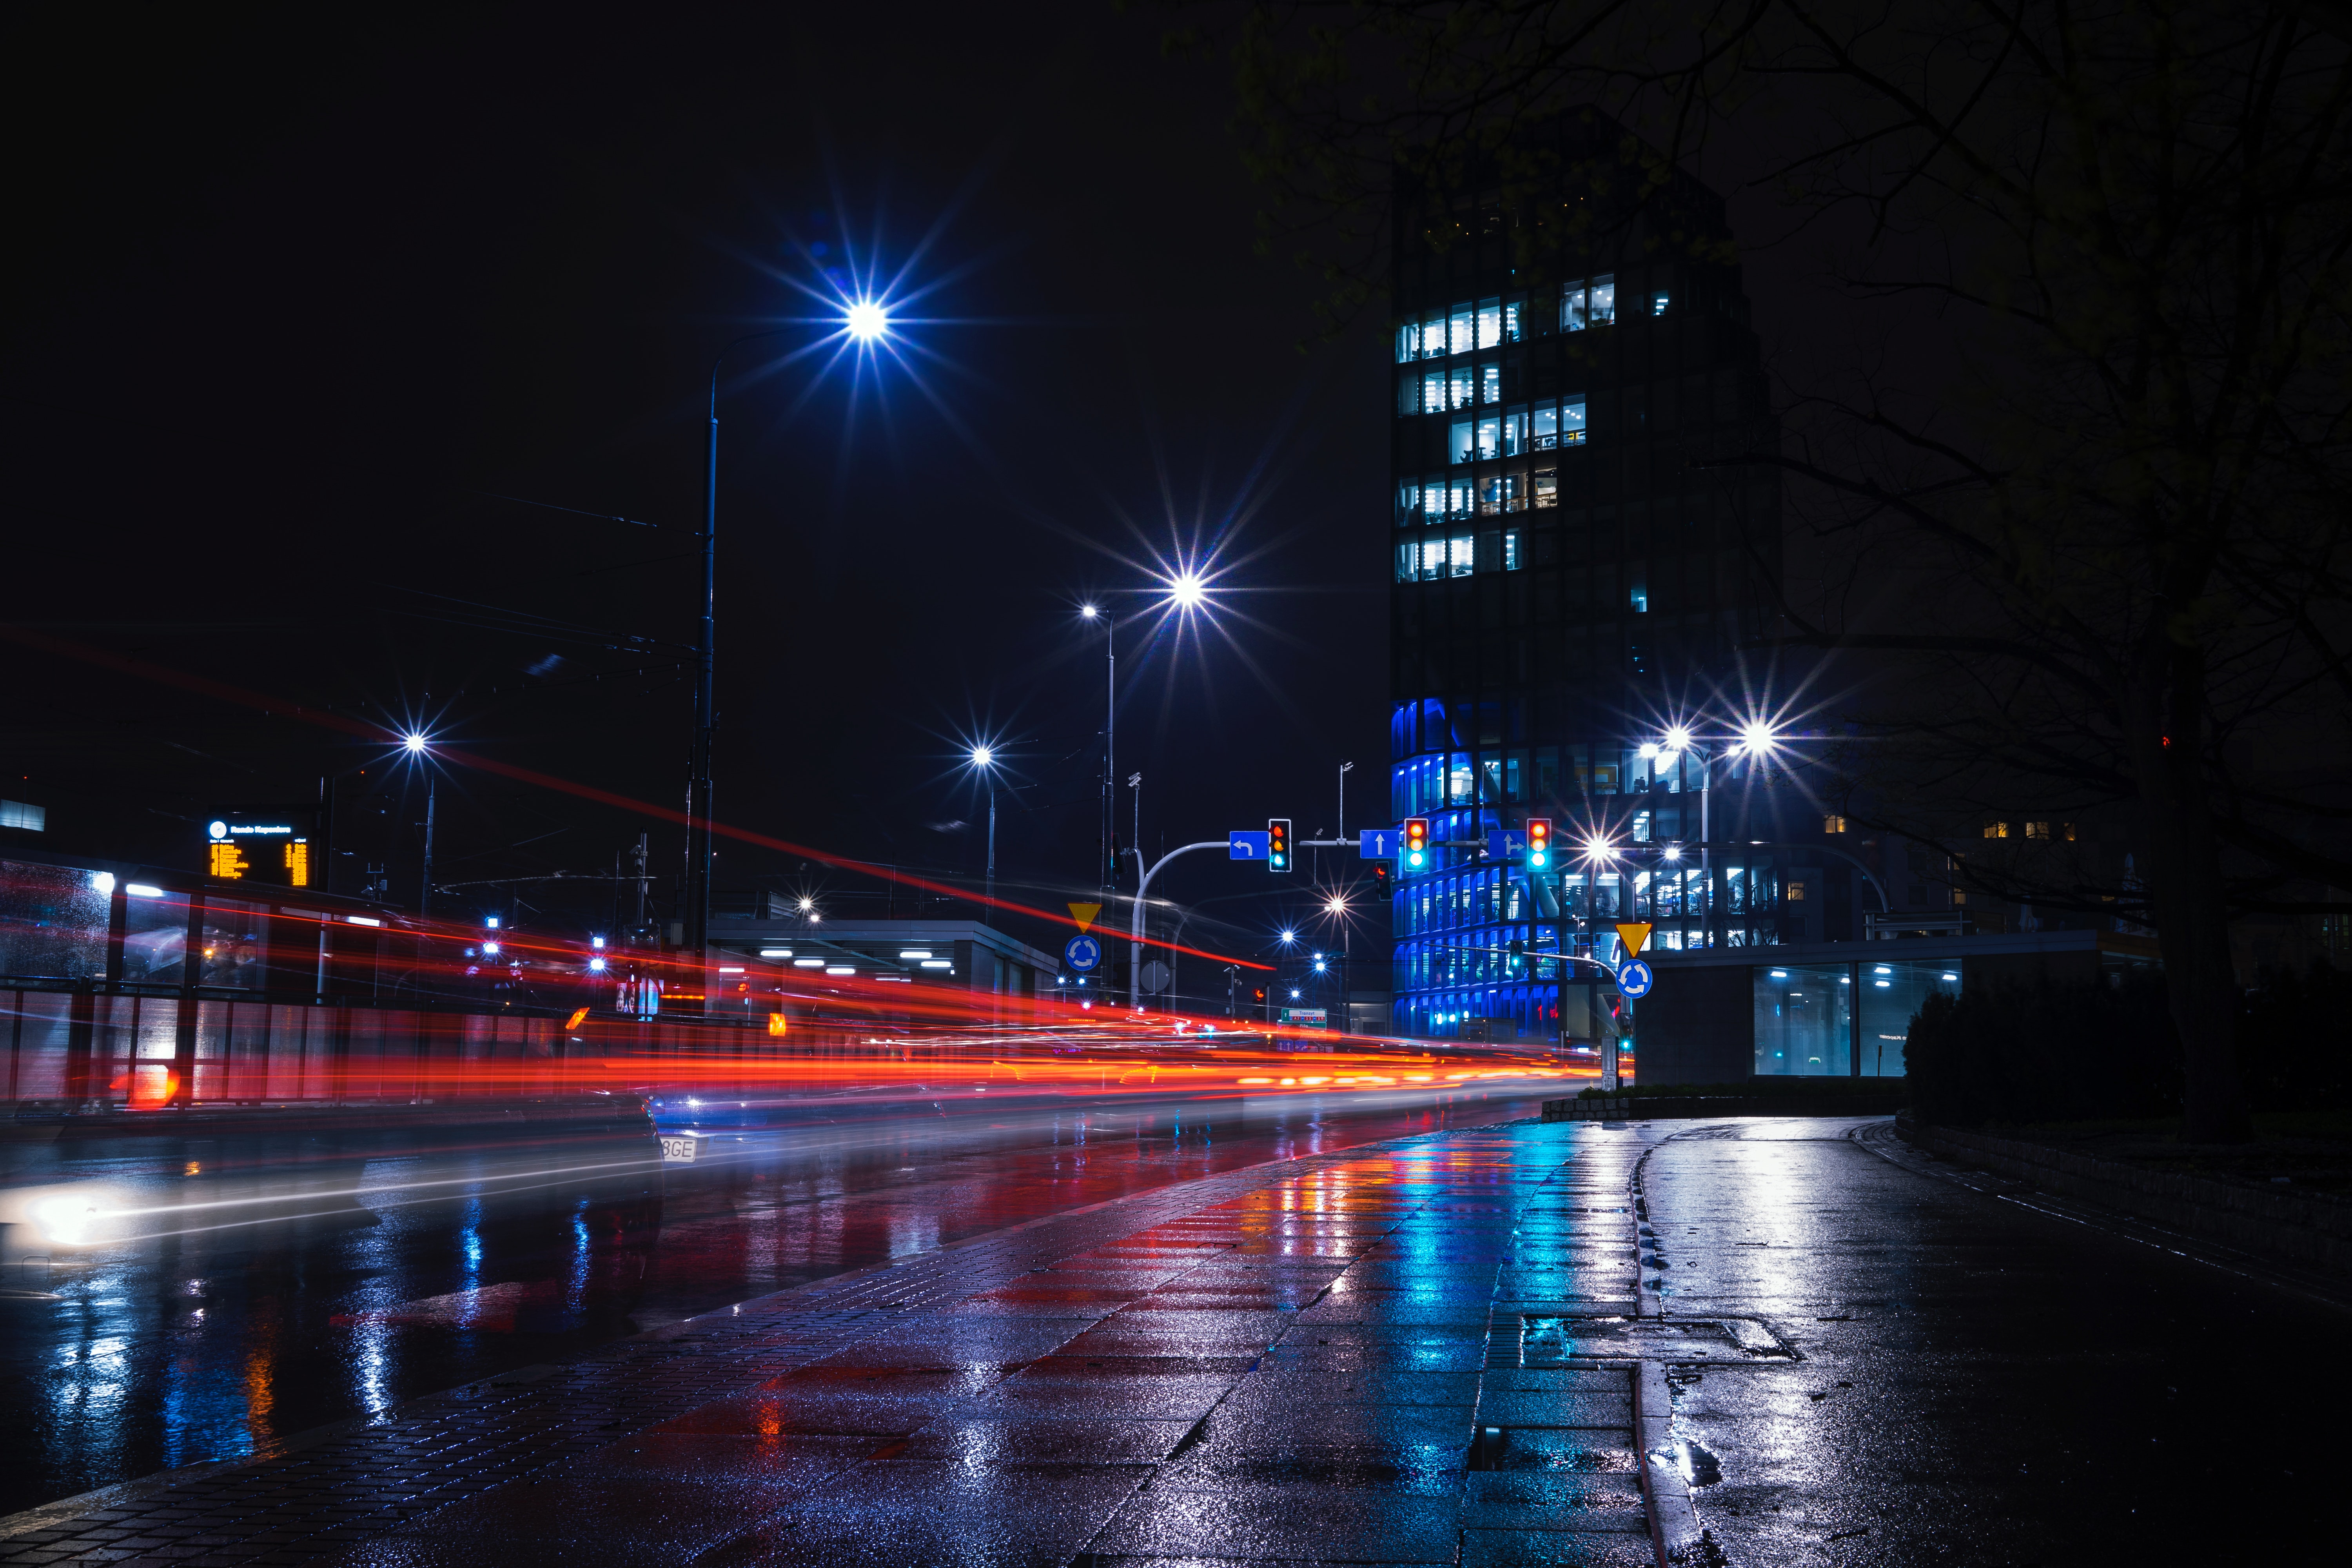
metropolitan area, night, reflection, urban area, city, metropolis, cityscape, landmark, infrastructure, light, water, architecture, downtown, darkness, lighting, sky, atmosphere, evening, street light, electricity, skyline, bridge, midnight, fixed link